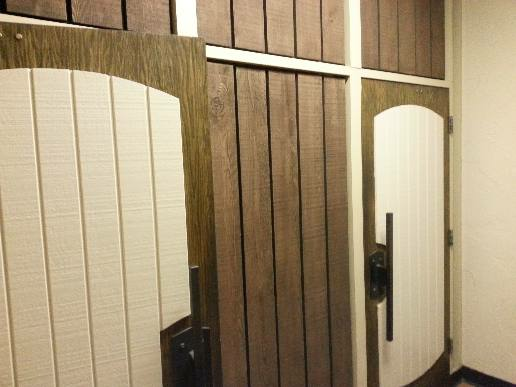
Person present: No